United Kingdom and the Iraqi oil industry

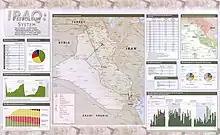
Iraq's petroleum and gas infrastructure

The Iraq conflict, which began with the 2003 invasion, has had significant effects on the country's oil situation. Iraq and its oil industry suffered from the wars and sanctions, increasing the need for international cooperation and investment. Operations of the most prominent British oil companies, BP and Royal Dutch Shell, in the Kirkuk and Rumaila regions were also affected by the conflict and have evolved.